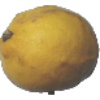
Label: lemon